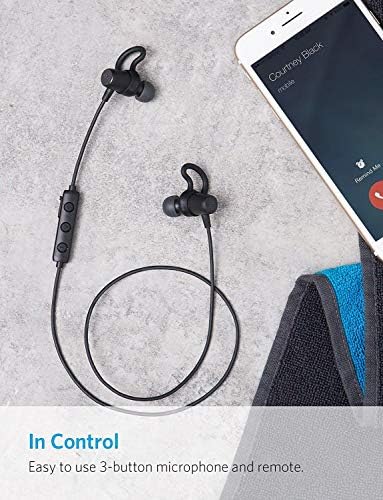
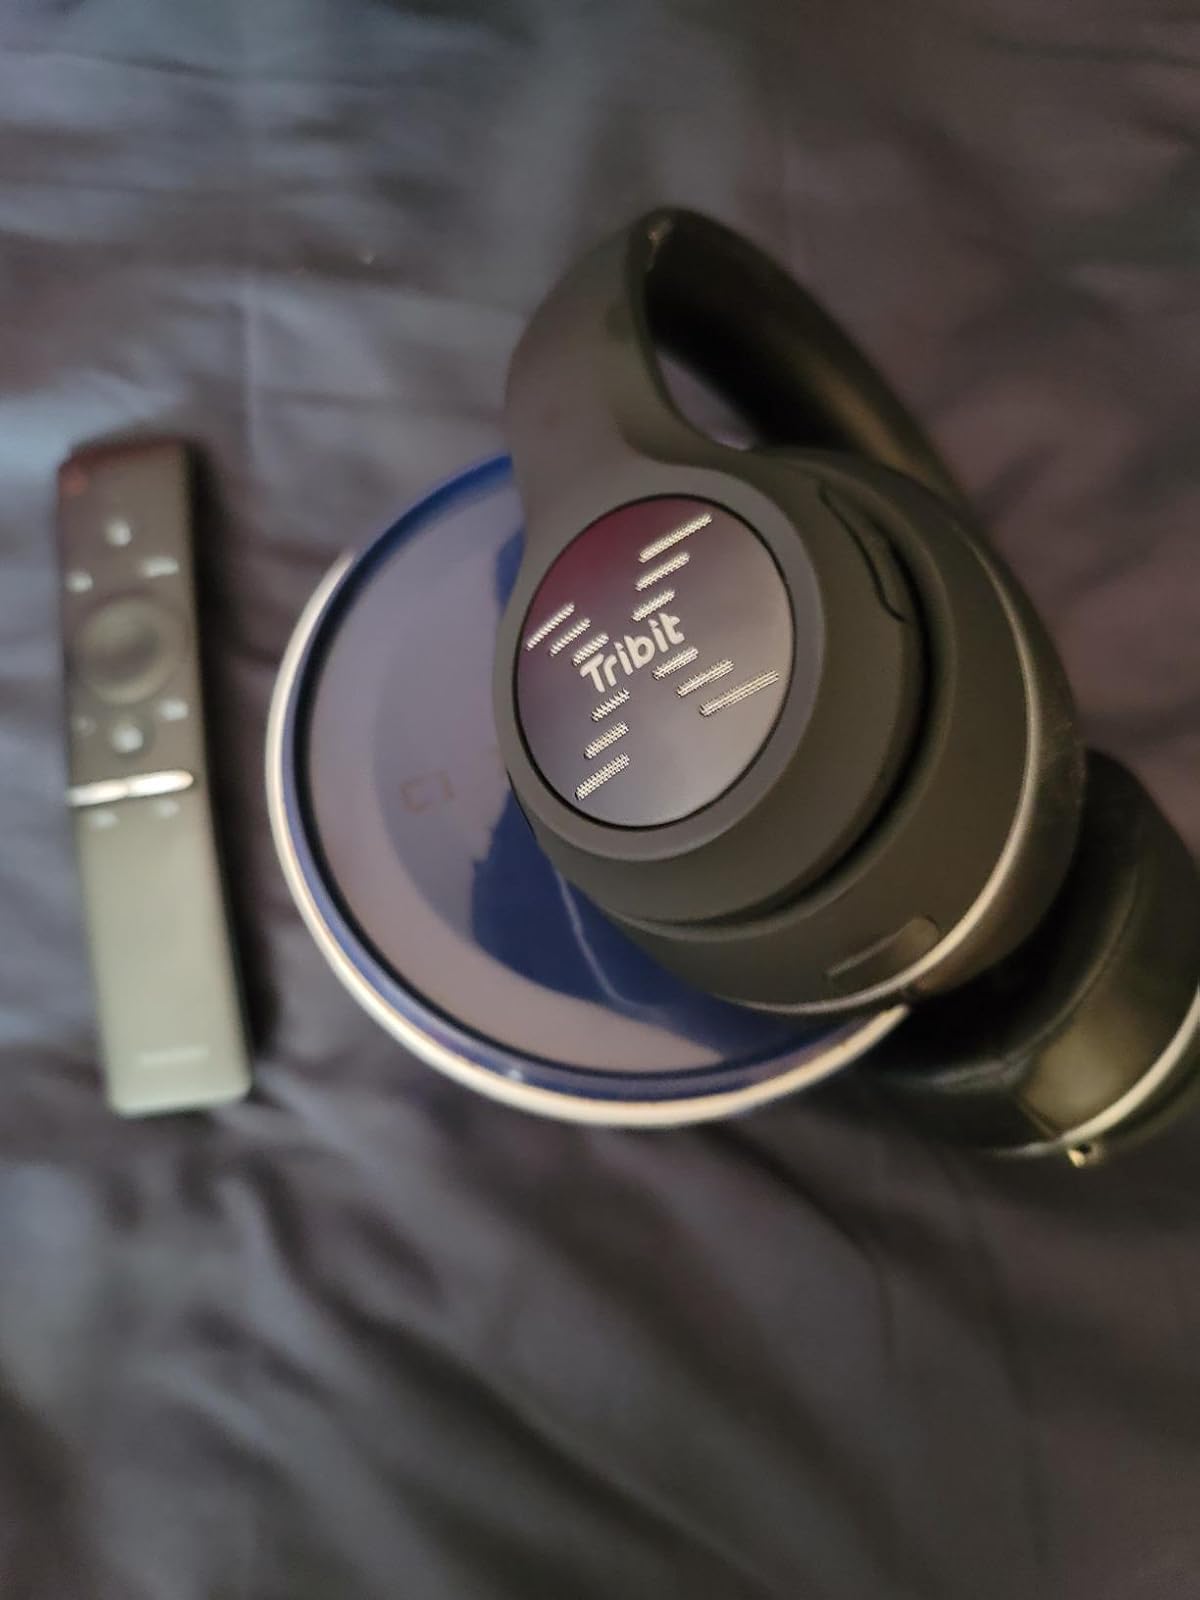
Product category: headphones
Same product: no